History of trams

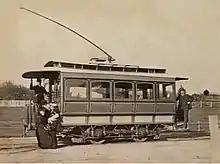
A Box Hill to Doncaster tram in Melbourne, 1890s

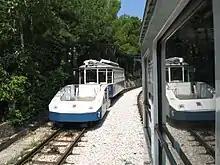
A cable tractor assisting a tramcar on the cable section of the Opicina Tramway in Trieste, Italy.

From 1885 to 1940, the city of Melbourne, Victoria, Australia operated one of the largest cable systems in the world, at its peak running 592 trams on of track, though during its heyday, Sydney's network was larger, with about 1,600 cars in service at any one time at its peak during the 1930s (cf. about 500 trams in Melbourne today). There were also two isolated cable lines in Sydney, the North Sydney line from 1886 to 1900, and the King Street line from 1892 to 1905. Sydney's tram network ceased to serve the city population by the 1960s, with all tracks being removed, in lieu of a bus service. Melbourne's tram network, however, continues to run to this day.